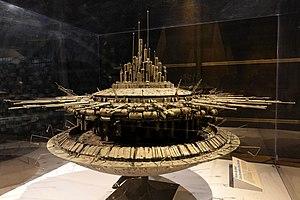
En science-fiction, un vaisseau spatial est un engin qui se déplace dans l'espace ou l'espace-temps, généralement dans le vide spatial. Le terme « vaisseau spatial » est généralement utilisé pour parler des engins imaginaires tandis que pour parler des engins réels le terme « véhicule spatial » est privilégié.
Rencontres du troisième type est un film de science-fiction américain écrit et réalisé par Steven Spielberg, sorti en 1977.